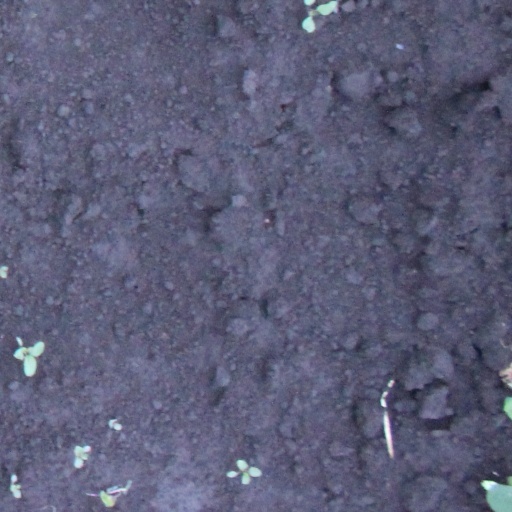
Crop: soybean